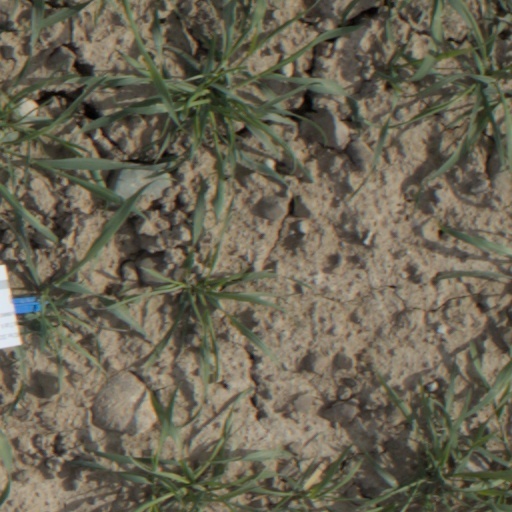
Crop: wheat